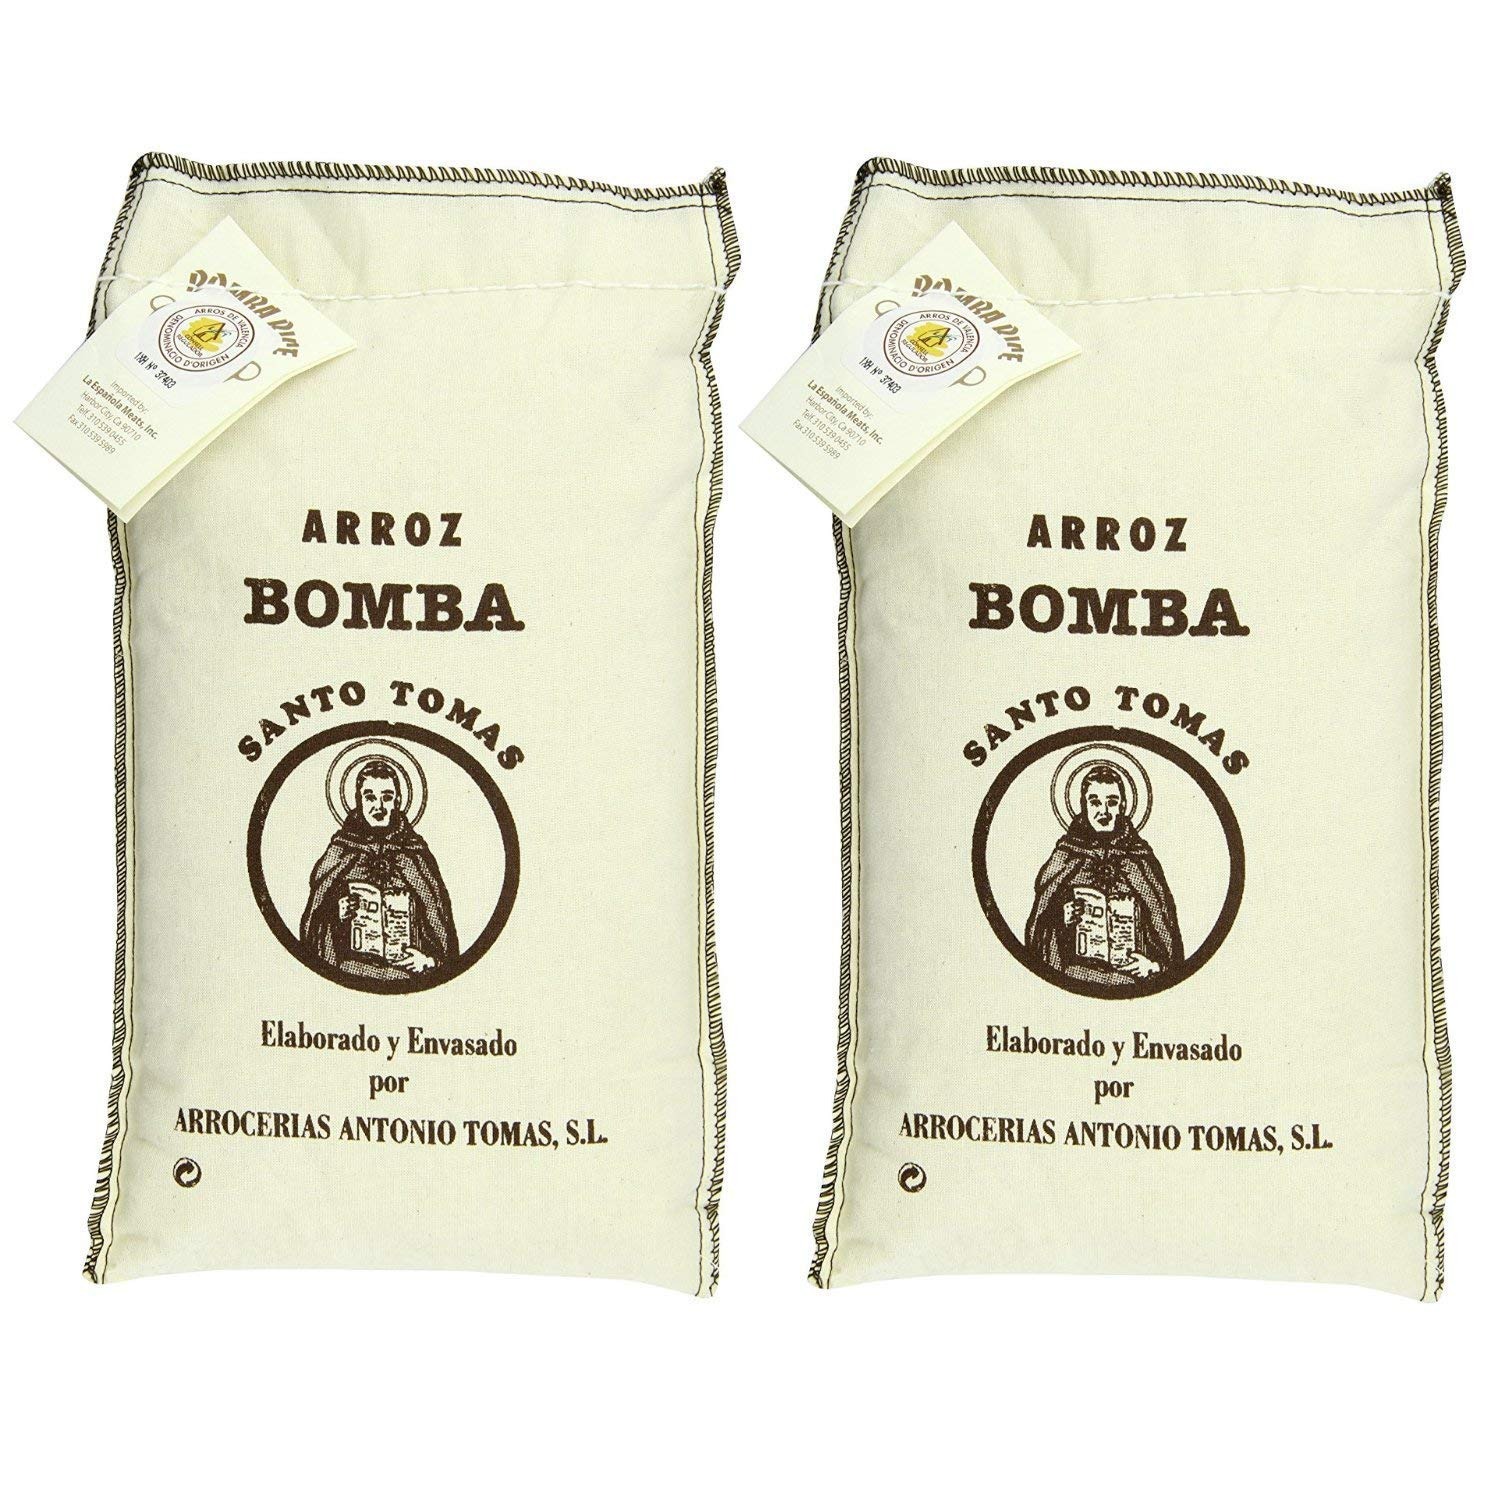
Item Name: Santo Tomas Bomba Rice, 2.2 Pound (Pack of 2)
Bullet Point 1: Item Package Length: 5.588cm
Bullet Point 2: Item Package Width: 22.225cm
Bullet Point 3: Item Package Height: 23.495cm
Bullet Point 4: Item Package Weight: 2.041kg
Product Description: Authentic Spanish bomba rice. Excellent for paella and comes in a small burlap sak.
Value: 70.4
Unit: Ounce

Price: 15